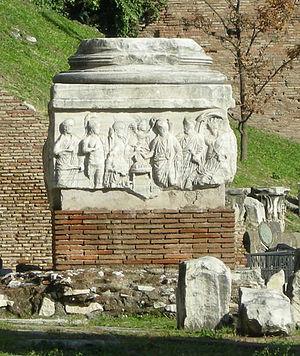
Base de colonne des decennalia de Contance Chlore et Galère
Les decennalia sont une fête officielle dans la Rome antique, célébrant les intervalles de dix ans du règne d'un empereur. Des commémorations similaires furent organisées pour la vingtième année de règne et même pour la trentième année de règne.